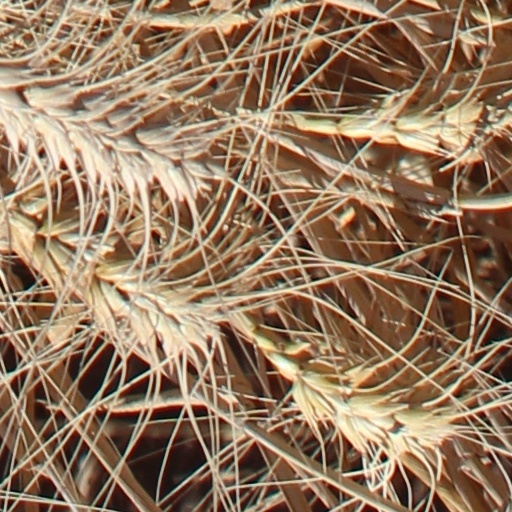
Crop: wheat